2021 Tri-State tornado

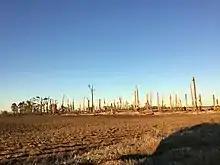
Trees that were completely debarked and denuded near Buckeye, Arkansas.

On December 8, the Storm Prediction Center (SPC) outlined a slight risk of severe weather across a broad area of the Mississippi Valley. Despite the potential for a higher-end severe threat to materialize, forecasters expressed uncertainty regarding the extent of instability, degree of directional wind shear, and late timing of potential storms. The following day, the SPC noted increased certainty of organized severe thunderstorm potential extending from southeastern Arkansas northeast into southern Indiana, thereby upgrading that region to an enhanced risk.